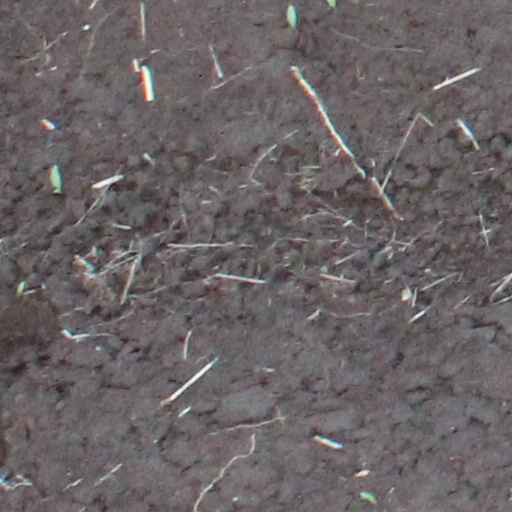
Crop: wheat